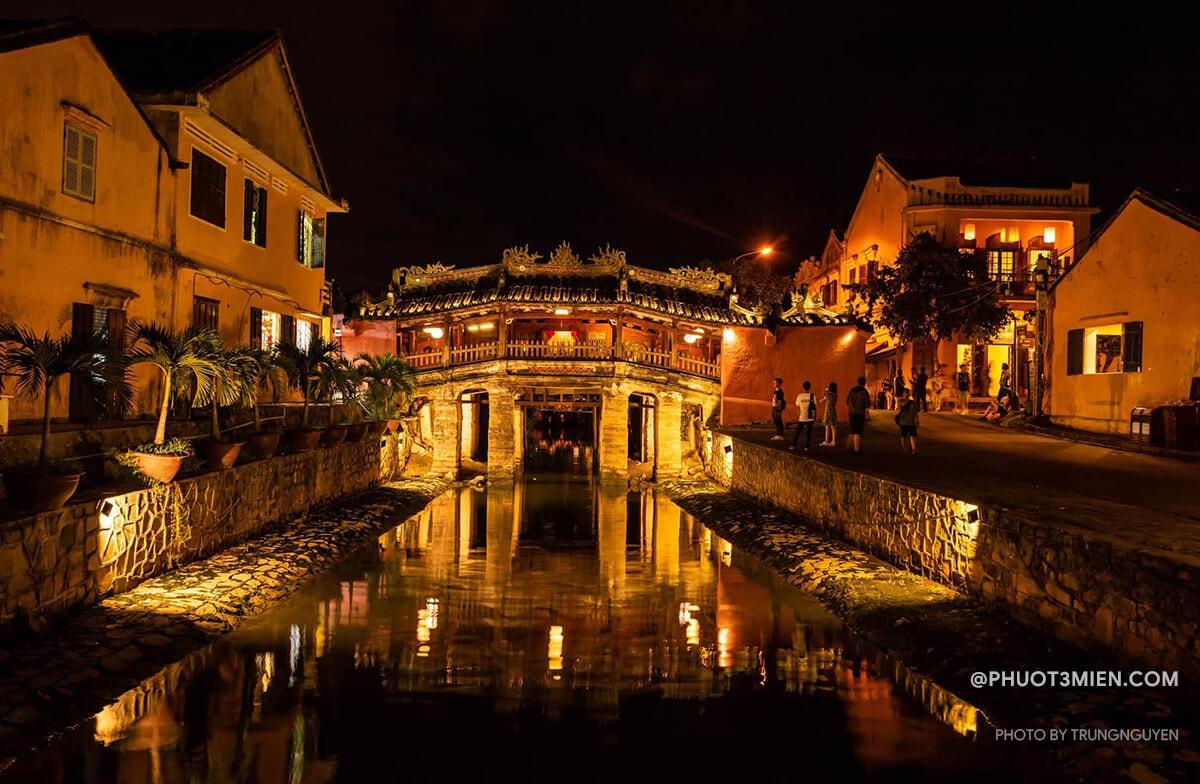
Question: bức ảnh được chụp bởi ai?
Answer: trungnguyen đã chụp bức ảnh